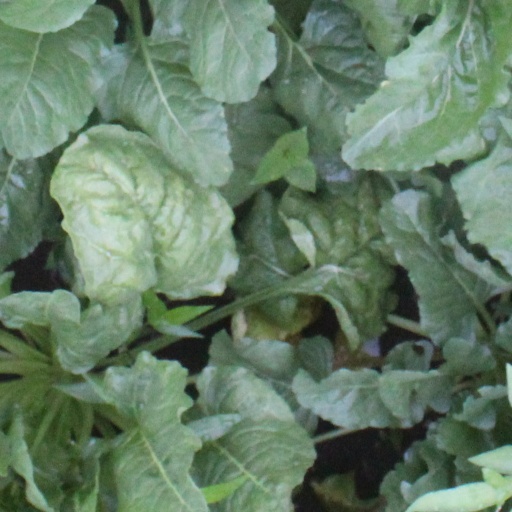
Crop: sugar beet